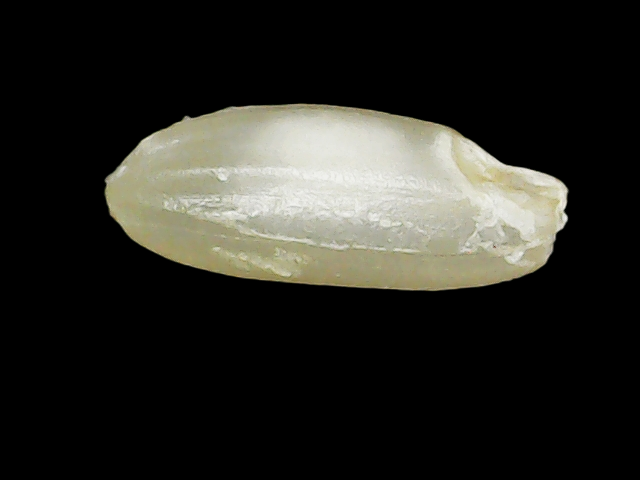
Rice variety: Binadhan10